Frank Hansen (Australian footballer)

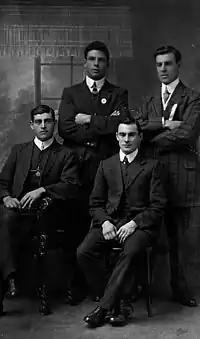
Hansen with fellow Port Adelaide players who represented South Australia in the states victorious National football carnival in 1911 ( Congear, Oliver and Hosking).

He led the competitions goal tally for four consecutive seasons between 1910 and 1913. He would play only one game in 1914 retiring at the age of 29.